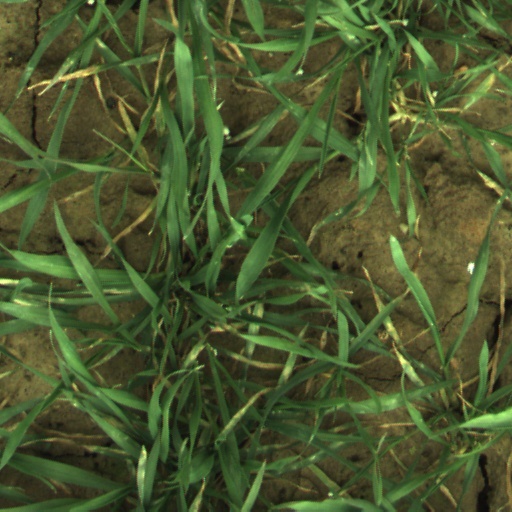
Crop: wheat